David McCray

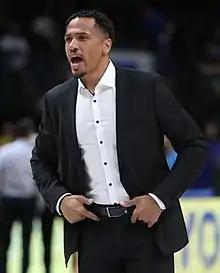
McCray (2022)

David McCray (born 6 November 1986) is a German retired basketball player and current coach. Standing at , he mainly played as point guard. He is a current assistant coach at Riesen Ludwigsburg.